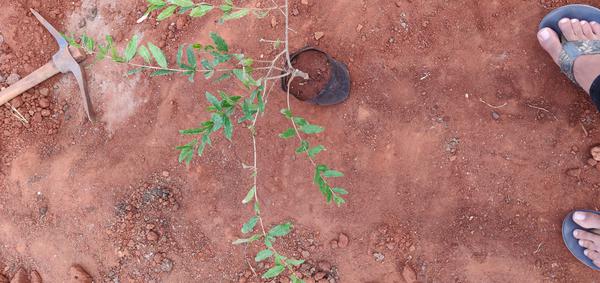
Plant: Pomegranate